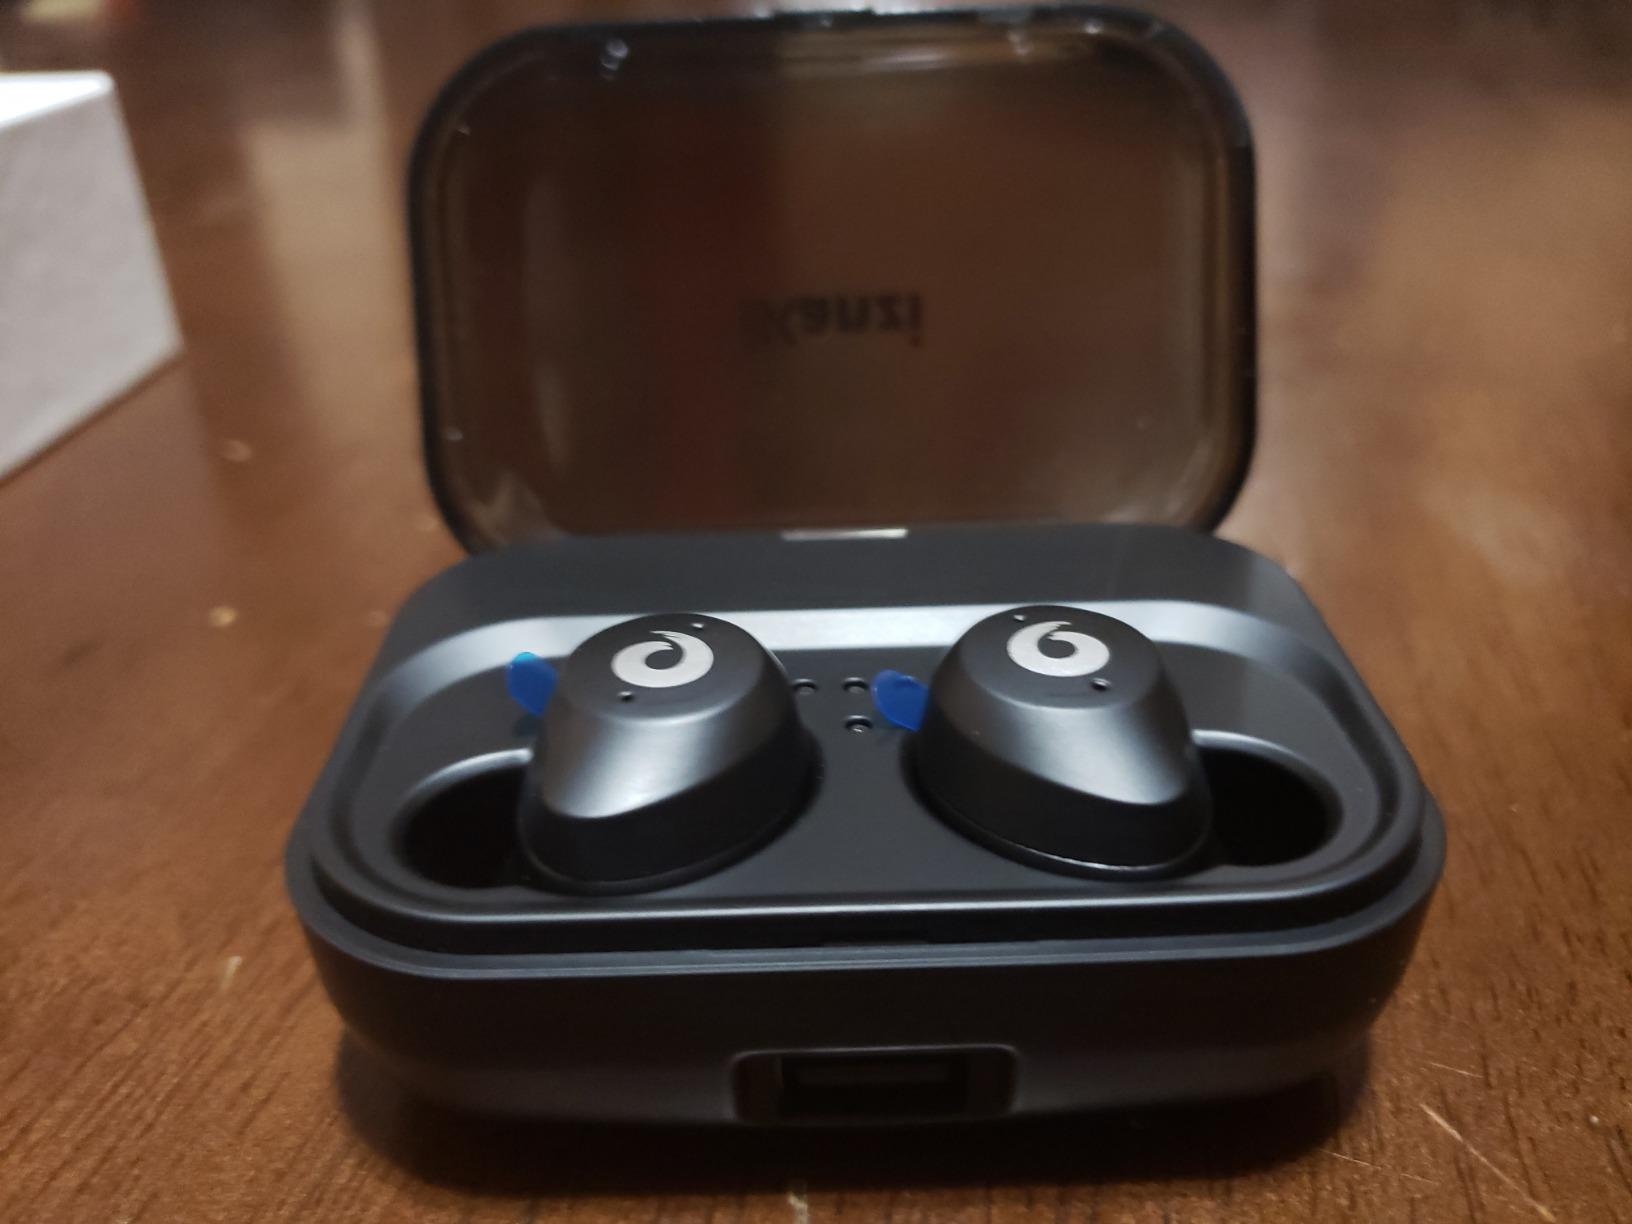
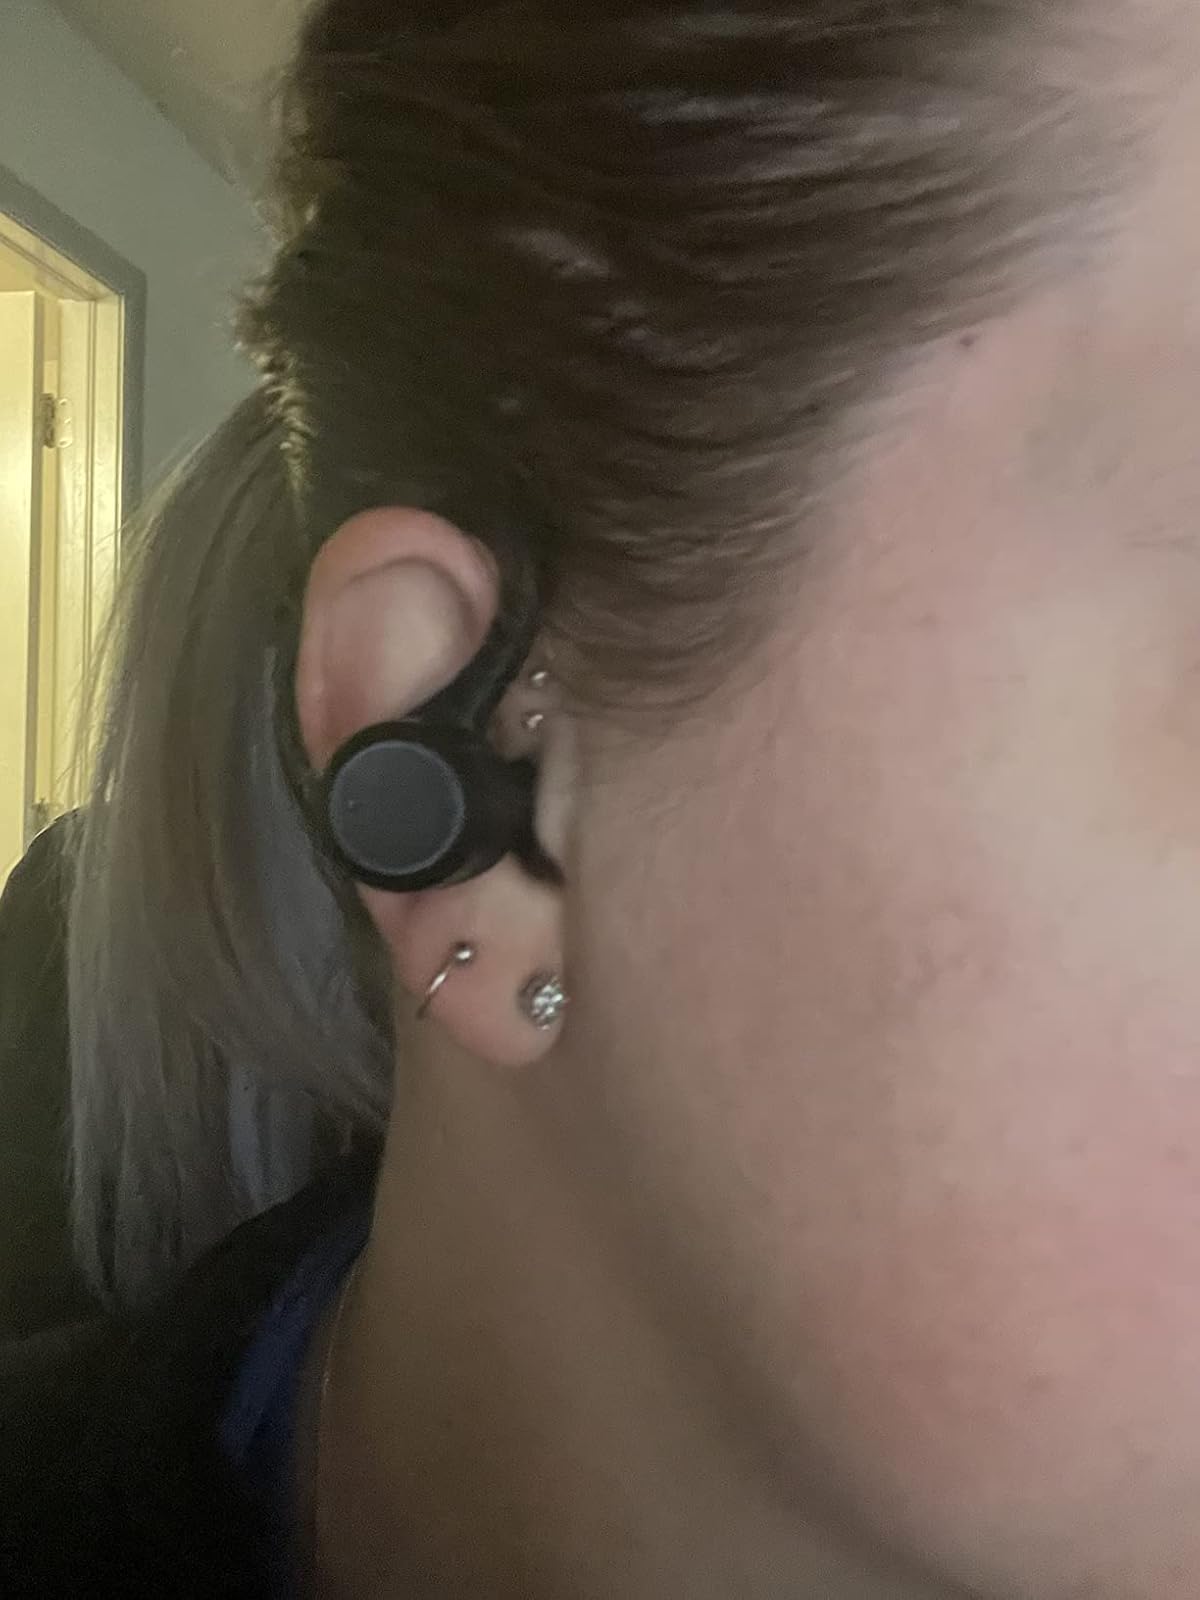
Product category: earbuds
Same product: no